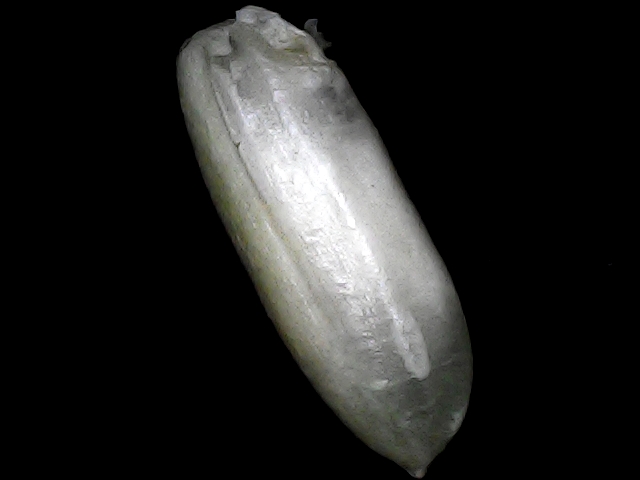
Rice variety: BRRI74